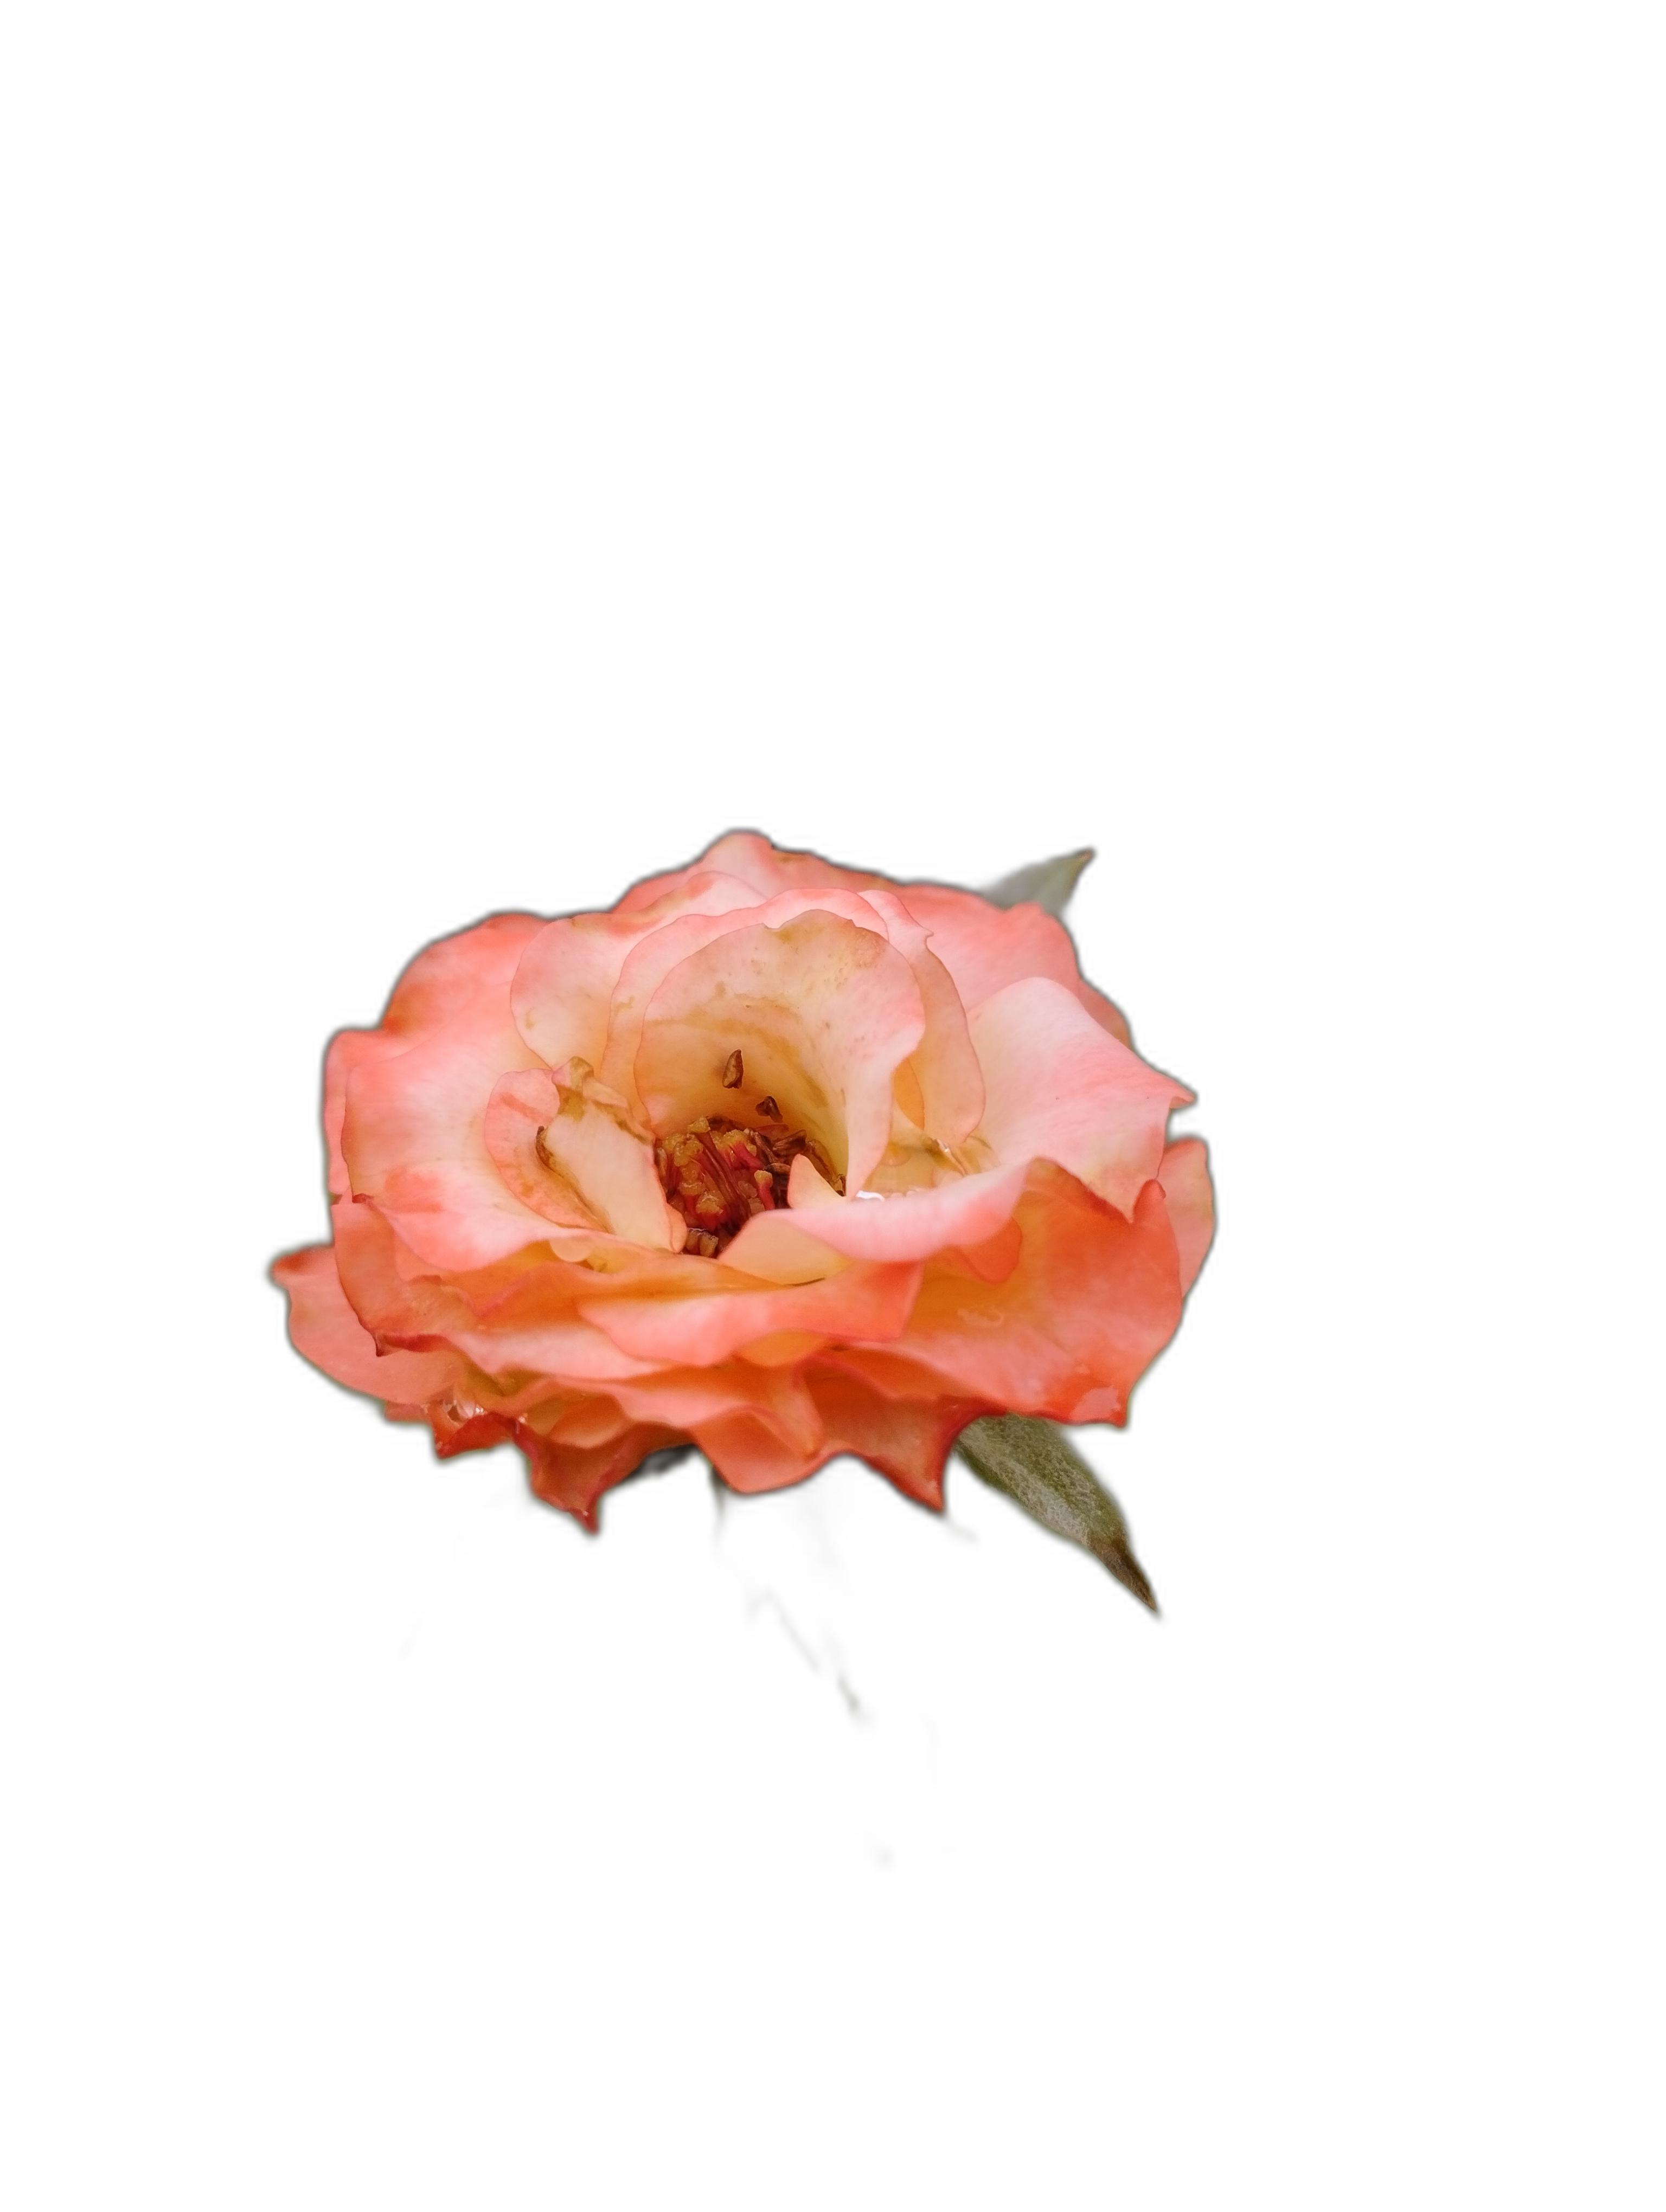
Label: Rose